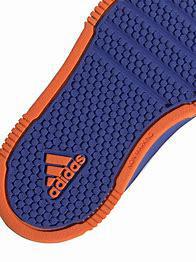
Brand: Adidas
Model: Tensaur Sport Training Hook And Loop